American Protective Association

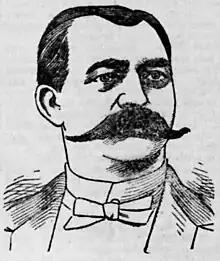
W.J.H. Traynor, Supreme President of the American Protective Association from 1893 to 1896.

The American Protective Association (APA) was an American anti-Catholic secret society established in 1887 by Protestants. The organization was the largest anti-Catholic movement in the United States during the later part of the 19th century, showing particular regional strength in the Midwest. The group grew rapidly during the early 1890s before collapsing just as abruptly in the aftermath of the election of 1896.